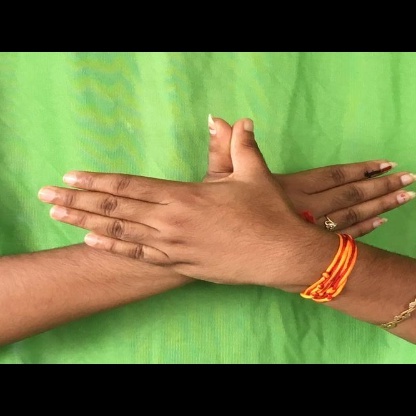
Mudra: Garuda